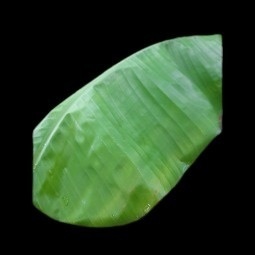
Label: Calcium